Jennie Bain Wilson

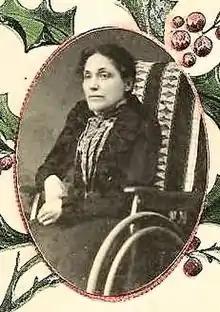
A 1907 Christmas card featuring hymn writer Jennie Bain Wilson.

Mary Jane "Jennie" Bain Wilson was born on a farm in Cleveland, Indiana in 1856, the younger daughter of Robert Wilson and Mary Frances Russell Wilson. She survived typhoid fever as a little girl, but her spine was damaged by the bacterial infection ("typhoid spine" was first described in the medical literature many years later). She used a wheelchair from childhood and she was educated at home.